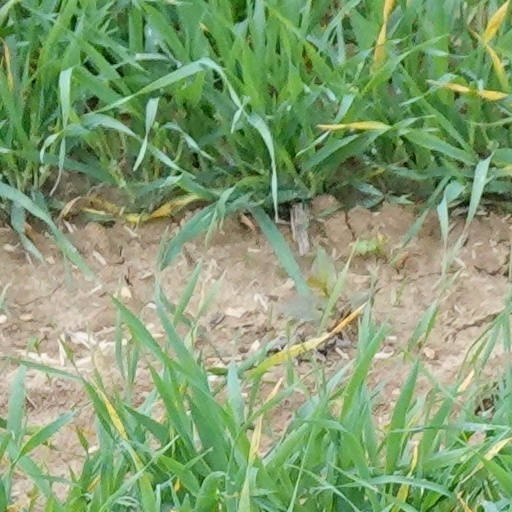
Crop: wheat